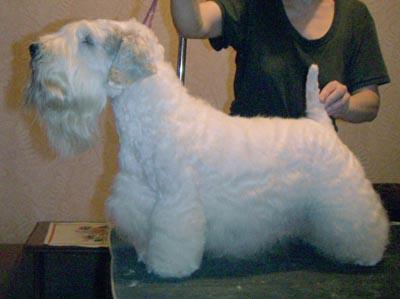
Sealyham_terrier